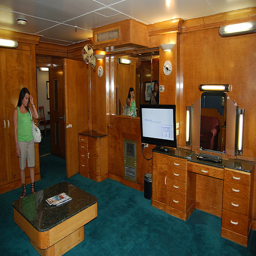
A woman entering a hotel like room with all wooden decor and a tv mounted on the dresser.
A woman standing in a wooden room in front of a TV.
A woman stands in a room with a desk and computer.
woman in a room that is completely covered with wood coverings
Woman surveying an art deco style dressing room.